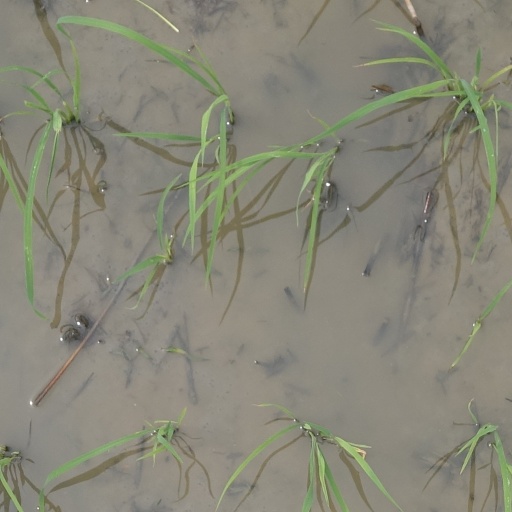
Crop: rice